Fossil Beach (Sedbury Cliffs)

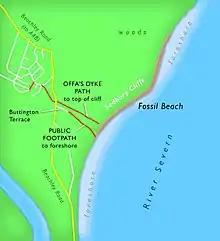
Fossil Beach is accessed via public footpaths leading from Beachley Road.

The grassy flats of the coast are accessible from the public footpaths, which lead from Beachley Road (by the bus stop) through the fields and woods, the easiest from the end of Buttington Terrace through two galvanised kissing gates for about 500m, but also from the end of the Offa's Dyke Path. Fossil Beach is then about a 700-m walk to the left, north-east along the coastal grass and through the reeds; the walk is frequently marshy and muddy so Wellington boots are recommended. Larger rocks can be slippery to walk on (Universal Transverse Mercator coordinates: 31U 475148 5720571; latitude/longitude: 51.63560 N, 2.64090 E).